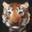
Label: tiger